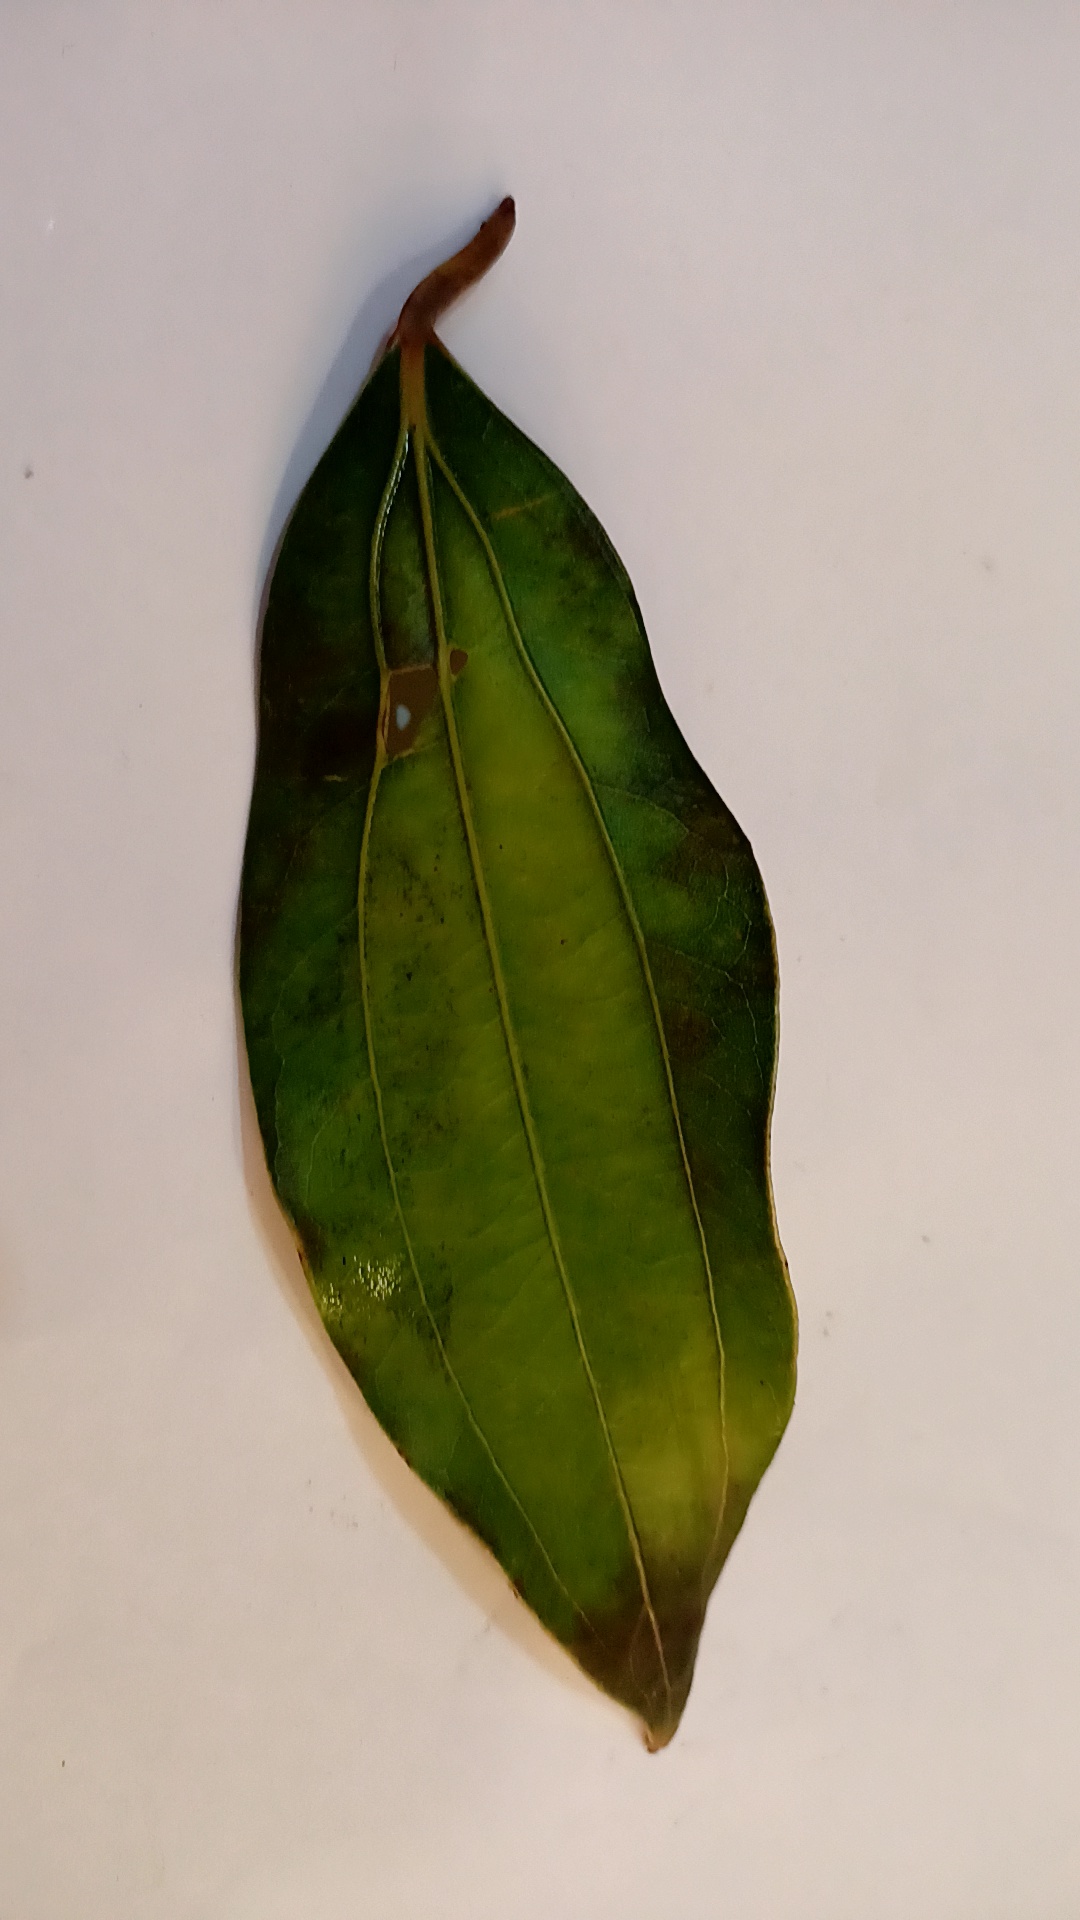
Label: Disease